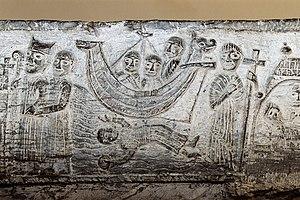
Belgique - Flandre - Fonts baptismaux romans de Zedelgem
Les fonts baptismaux de Zedelgem, situés à Zedelgem en Belgique, constituent un des plus beaux exemples de fonts baptismaux romans de Flandre.